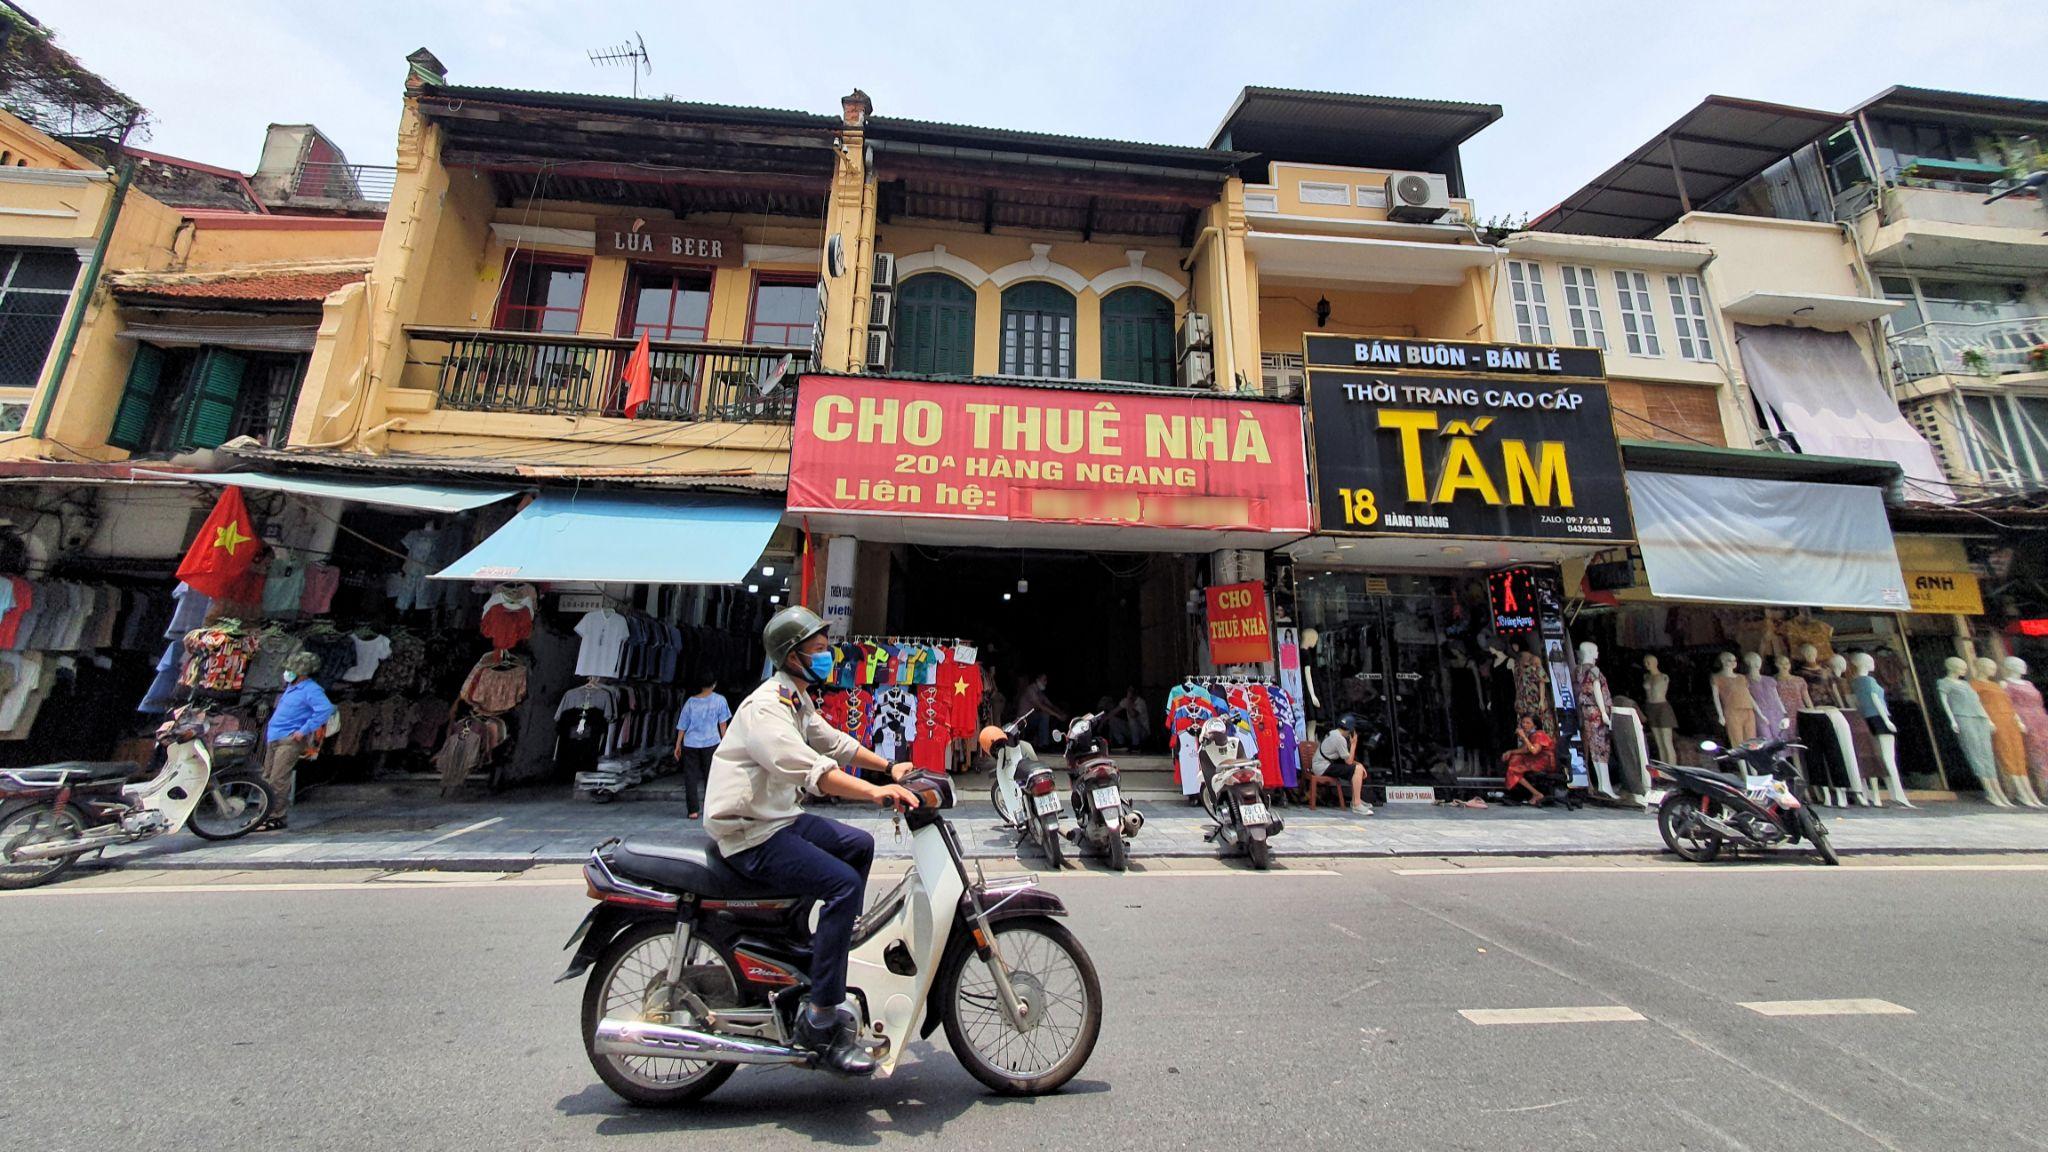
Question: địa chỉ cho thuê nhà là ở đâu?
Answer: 20a hàng ngang